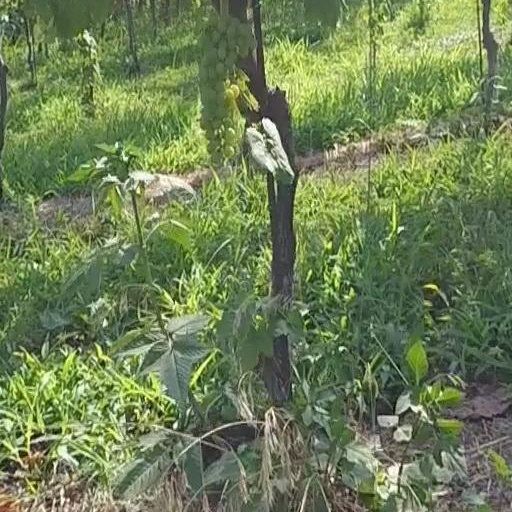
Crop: grape